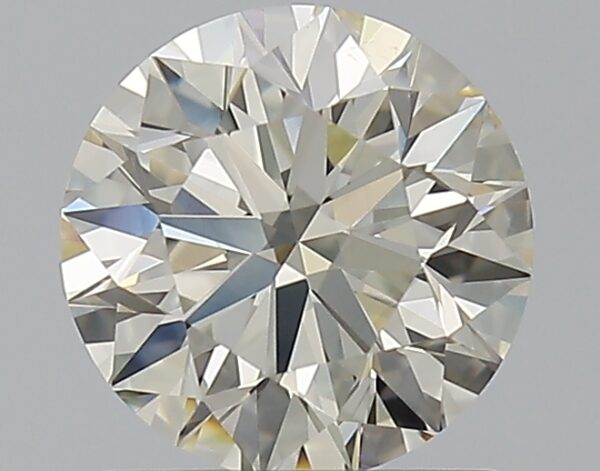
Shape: round
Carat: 1.03
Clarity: VS2
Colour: M
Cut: EX
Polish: EX
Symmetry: EX
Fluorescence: M
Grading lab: GIA
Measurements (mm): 6.4 x 6.45 x 4.02